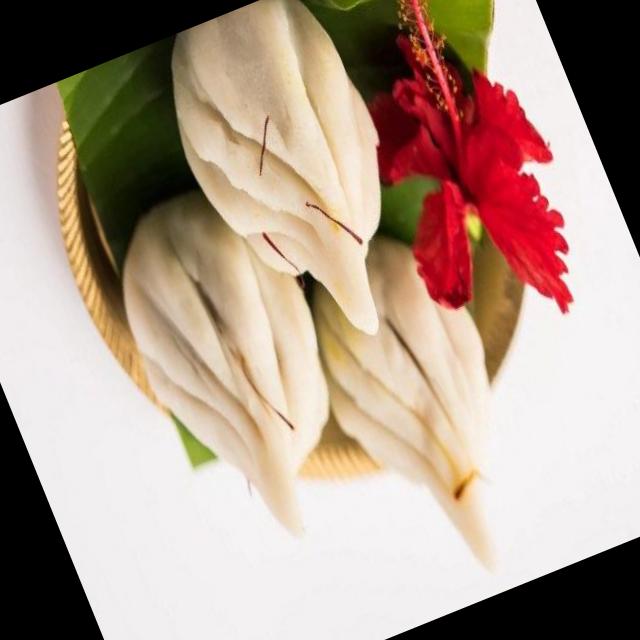
Dish: modak